Scream (roller coaster)

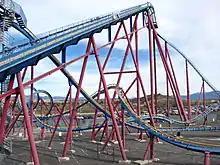
Screams lift hill and interlocking corkscrews, with a former parking lot below

The reception of Scream has been mixed. Arthur Levine of About.com gives the ride 4 out of 5 stars. He states "it's remarkably smooth, loaded with airtime, and has plenty of surprises to warrant its name". Levine did criticize the lack of theming and landscaping around the ride noting the immediate area surrounding the ride "includes a bone yard of coaster seats and parts". Robert Niles of the "Los Angeles Times" shared a similar sentiment, stating "Scream creates an effective illusion that you are alone, flying above the track" but questions the ride's location on a former parking lot. He highlights "a good story can elicit extreme thoughts and emotions. [...] Why ignore those opportunities when building a thrill ride?". Niles concluded by stating "I feel a little neglected as I shuffle off the otherwise exciting ride", referring to the lack of theming or storyline. Lynn Arave of the "Deseret News" praised the ride, rating it alongside the "Riddler's Revenge" for the best rides in the park.